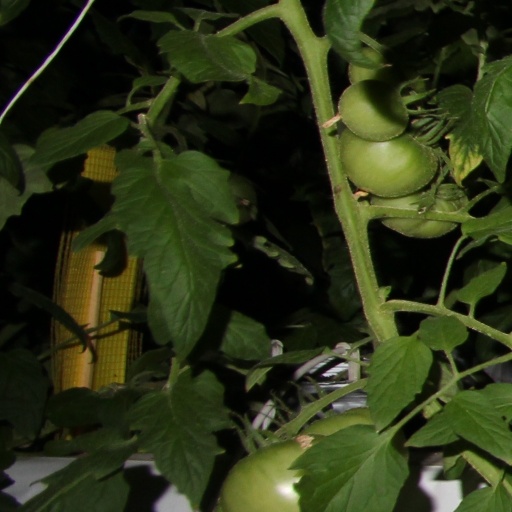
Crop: tomato